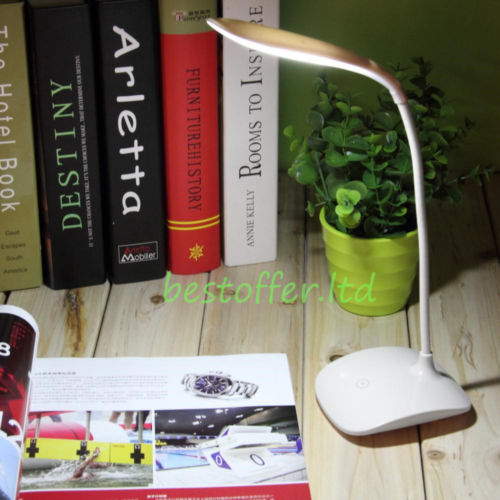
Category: lamp